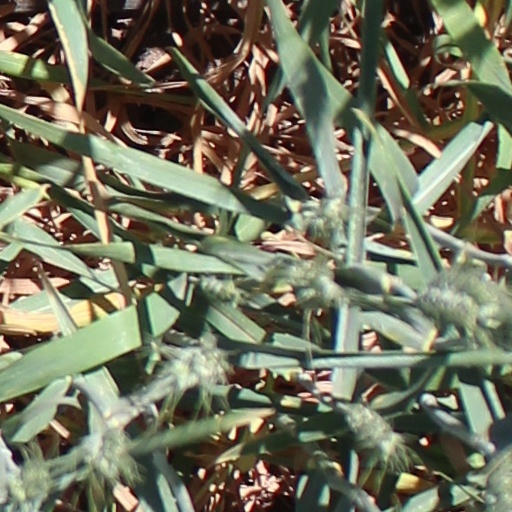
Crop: wheat